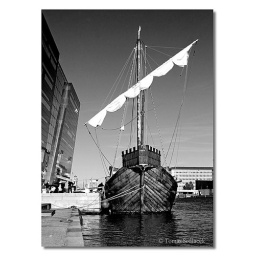
Viking ship docked near library